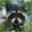
Label: raccoon